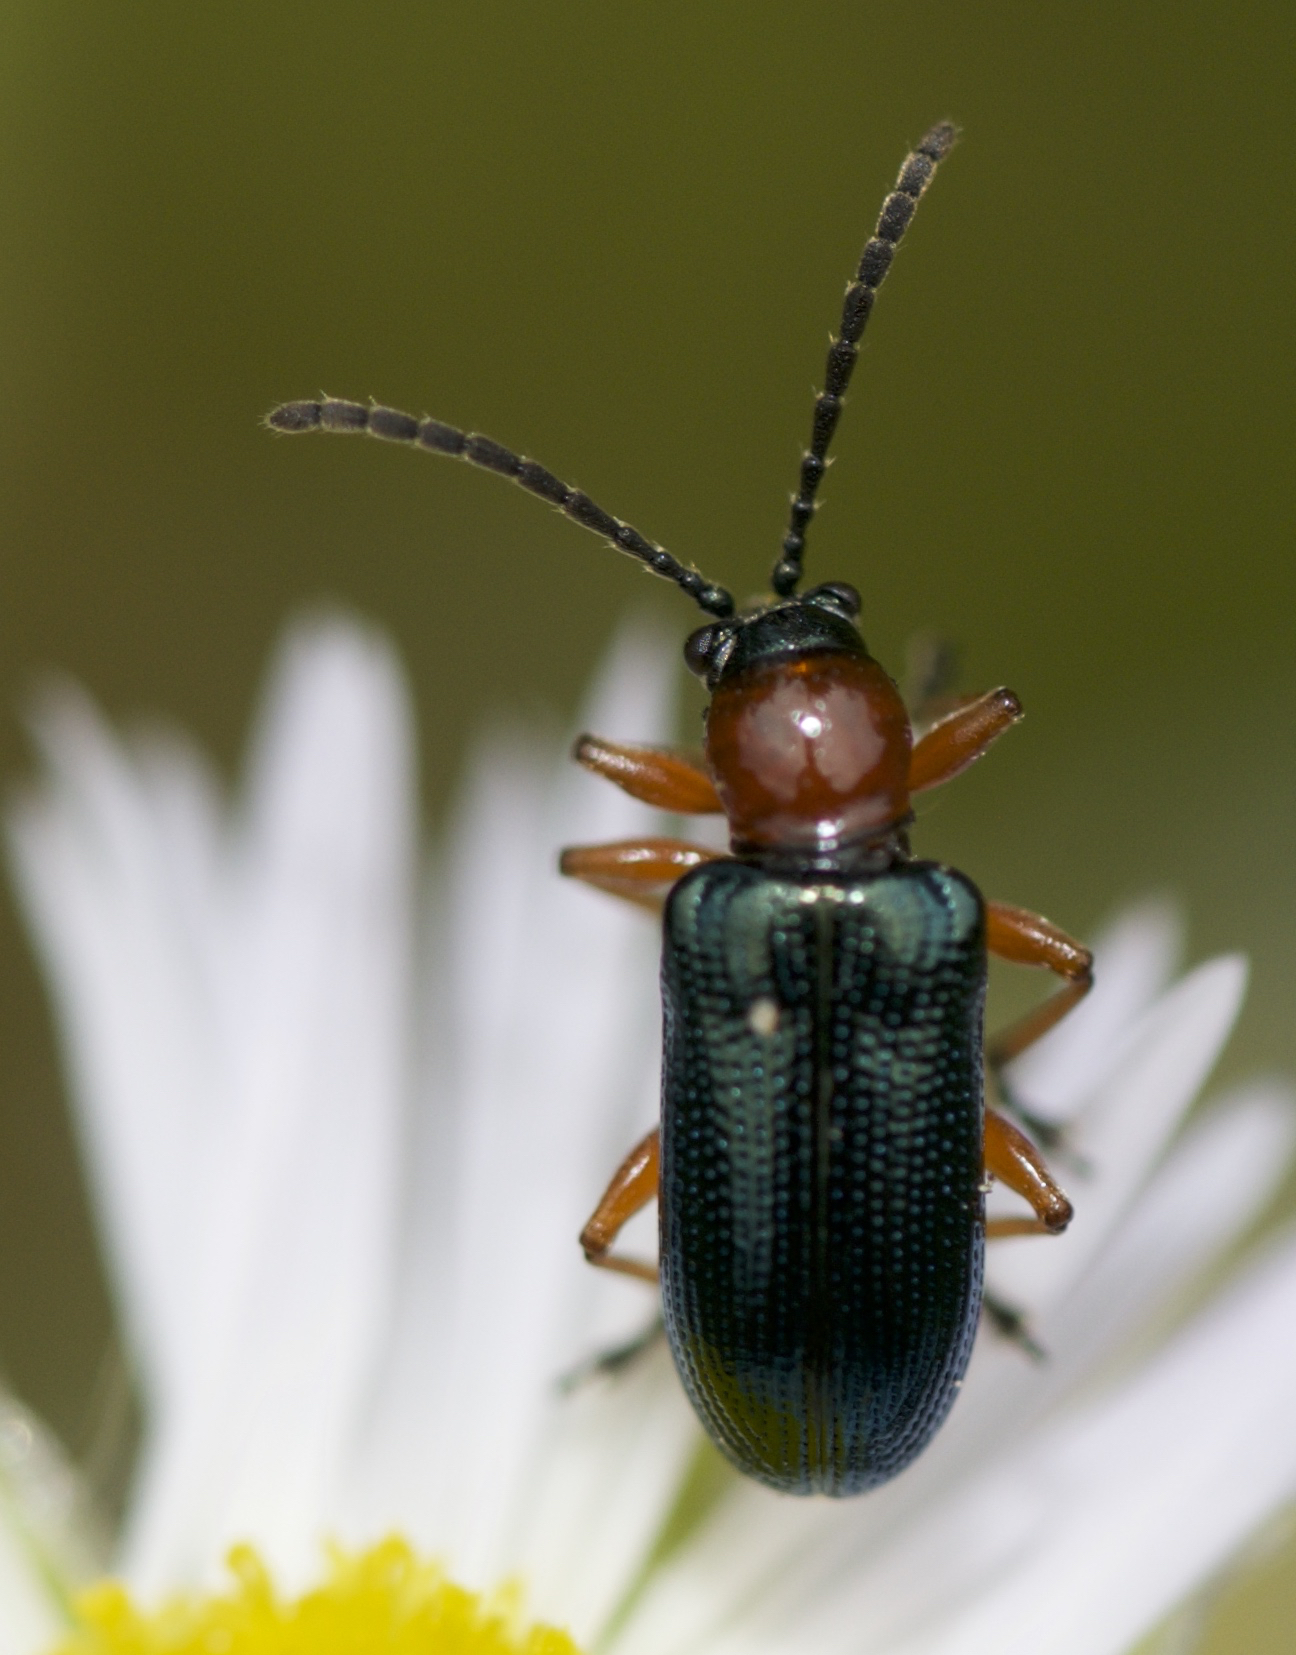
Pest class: cereal_leaf_beetle